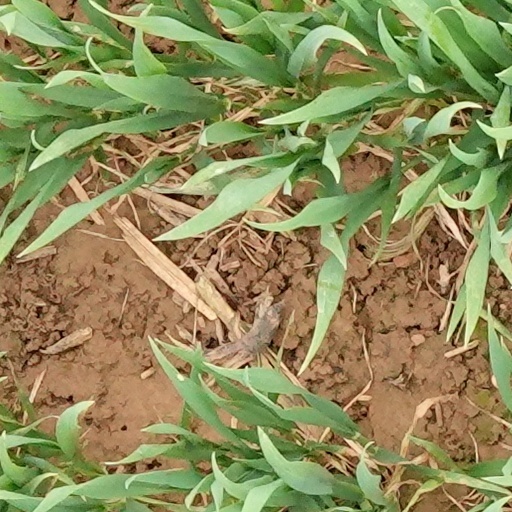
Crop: wheat